Central processing unit

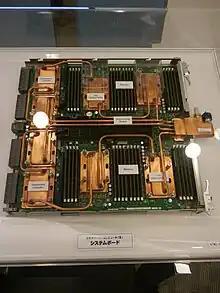
Fujitsu board with SPARC64 VIIIfx processors

The design complexity of CPUs increased as various technologies facilitated the building of smaller and more reliable electronic devices. The first such improvement came with the advent of the transistor. Transistorized CPUs during the 1950s and 1960s no longer had to be built out of bulky, unreliable, and fragile switching elements, like vacuum tubes and relays. With this improvement, more complex and reliable CPUs were built onto one or several printed circuit boards containing discrete (individual) components.